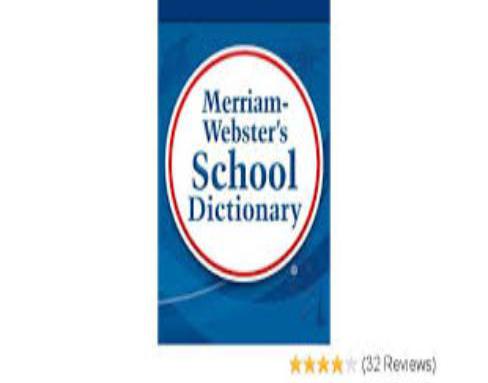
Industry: Others